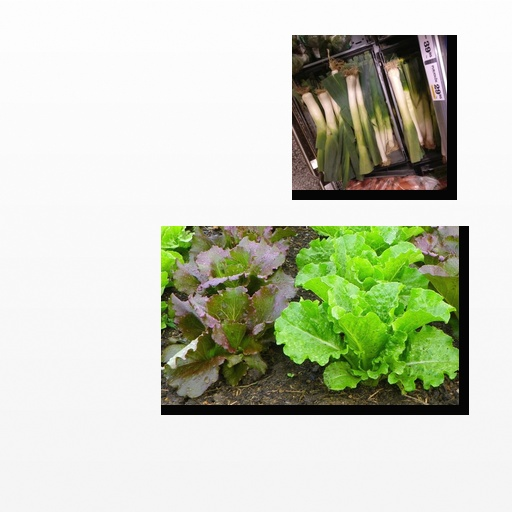
Food items: leek, lettuce